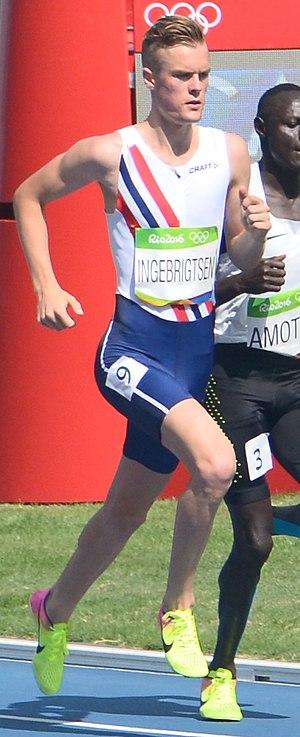
Filip Ingebrigtsen dans sa série du 1500m des JO de Rio